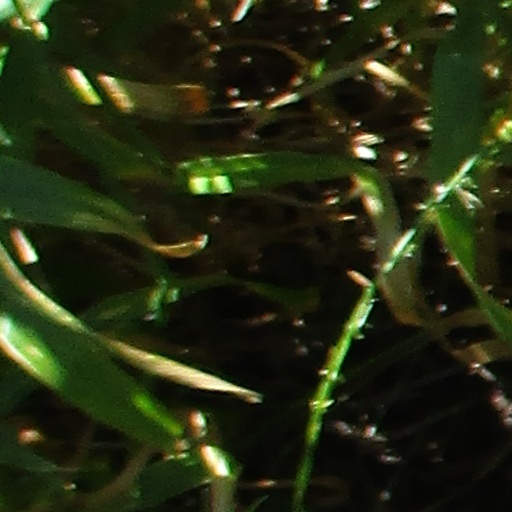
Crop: wheat